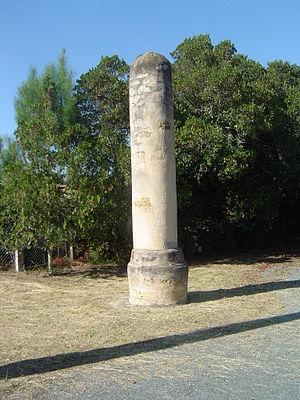
Borne de la sauveté de Saint-Girons du Camp
Une sauveté était, dans le Sud de la France au Moyen Âge, une zone de refuge autour d'une église balisée par plusieurs bornes. À l'intérieur de ce périmètre, il était interdit de poursuivre les fugitifs.
Vielle-Saint-Girons est une commune du Sud-Ouest de la France, située dans le département des Landes. En outre, elle appartient à la communauté de communes Côte Landes Nature.